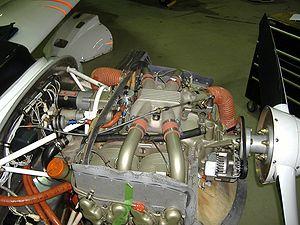
Moteur à piston pour l'aviation Teledyne Continental Motors, modèle IO-240-B sur le Diamond DA20-C1 C-GEQA. Puissance de 125 cheveaux vapeur (93,2 kW) à 2800 tours/minute. Cylindrée de 3,9 litres (239,8 pouces cube)
Le Diamond DA20 est un avion école biplace à train tricycle. En plus de son rôle d'entraînement au pilotage tant civil que militaire, il est aussi utilisé comme avion de tourisme par des particuliers.